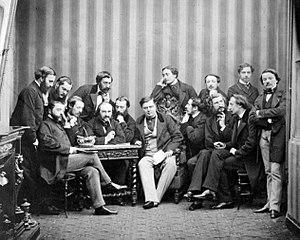
Alexandre-Joseph-Colonna, comte Walewski, né en Pologne au château de Walewice le 4 mai 1810 des amours de Napoléon Ier et de la comtesse Marie Walewska, n'admet pas les remarques sur sa ressemblance avec l'Empereur. Sénateur, il devient ministre des Affaires étrangères de Napoléon III, de 1855 à 1860. Autour du comte Walewski, de gauche à droite
Alexandre Florian Józef Walewski, né le 4 mai 1810 au château de Walewice et mort le 27 septembre 1868 à Strasbourg, est un militaire, diplomate et homme politique franco-polonais. Fils naturel de Napoléon Iᵉʳ, il est ministre et sénateur sous le règne de son cousin Napoléon III.